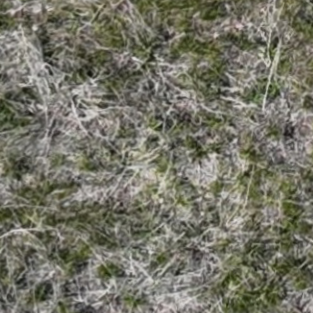
Month: may